Sakuma Morimasa

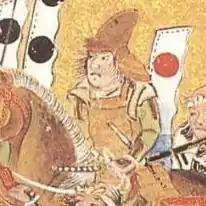
Sakuma Morimasa (from Shizugadake Kassen Zu Byōbu)

In 1583, Morimasa led an offensive force against Takayama Ukon in Iwasakiyama.